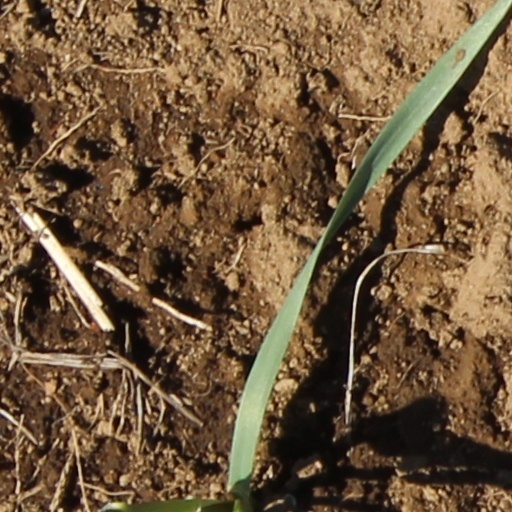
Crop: wheat